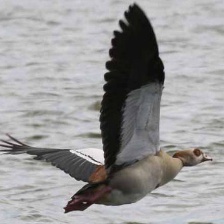
Species: EGYPTIAN GOOSE
Scientific name: ALOPOCHEN AEGYPTIACA
ImageNet parent category: goose